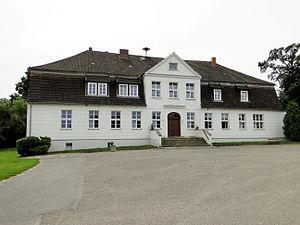
Genzkow est une petite commune rurale allemande du Mecklembourg appartenant à l'arrondissement du Plateau des lacs mecklembourgeois et au canton de Friedland. Sa population comptait 142 habitants au 31 décembre 2010.